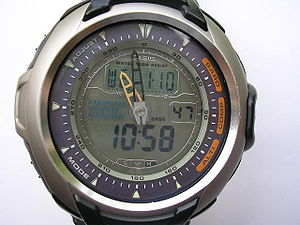
Casio / Galleri
Casio Computer Co., Ltd. er en multinational elektronikvirksomhed med hovedsæde i Shibuya, Tokyo, Japan. Virksomhedens produkter inkluderer lommeregnere, mobiltelefoner, kameraer, musikinstrumenter og ure. Den blev grundlagt i 1946 og i 1957 lancerede den verdens første fuldt elektriske kompaktregnemaskine. I 2010 havde virksomheden 11.336 medarbejdere og en omsætning på 4,616 mia. USD.